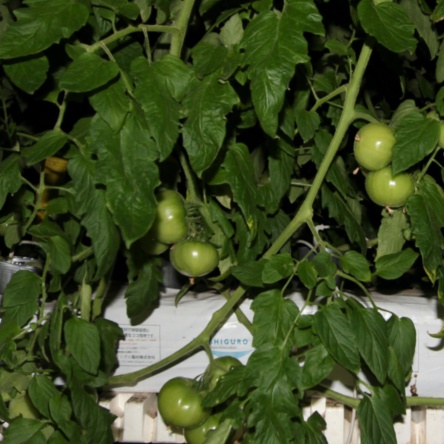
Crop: tomato